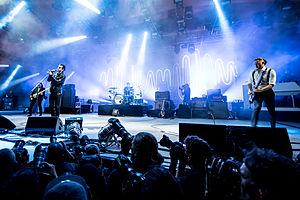
Arctic Monkeys est un groupe de rock britannique, originaire de Sheffield, South Yorkshire, en Angleterre. Il est formé en 2002, plus précisément à High Green, une banlieue de Sheffield. Le groupe est composé d'Alex Turner, de Jamie Cook, de Nick O'Malley, et de Matt Helders. Ancien membre du groupe, Andy Nicholson quitte la formation en 2006, peu après la sortie du premier album.